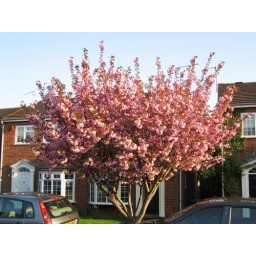
The tree outside my house in flower